History of the Arizona Diamondbacks

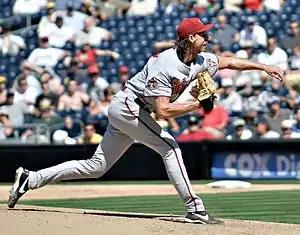
Randy Johnson pitching for the Arizona Diamondbacks

Looking to capitalize on the previous season's unexpected playoff run, the Arizona Diamondbacks got off to a hot start in 2008. After winning the opening game of the season on March 31 on the road against the Cincinnati Reds, the Diamondbacks found themselves with the best record in Major League Baseball, 20–8, by the start of May. At that time, they also led the NL West by 6.5 games. Despite the strong start, the team played poorly in May and June and entered the All Star break at 47–48, still leading the NL West.